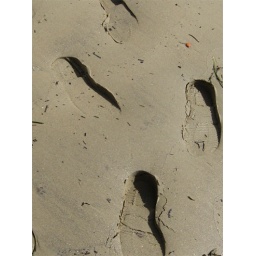
Boot prints left in the sand of the beach of Gloucester, Massachusetts, note the depth to which my boots sank.